No. 51 Squadron RAF Regiment

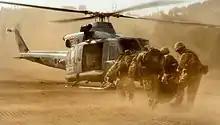
No. 51 Squadron personnel practicing casualty evacuation in Cyprus prior to deployment

Most recently, 20 personnel from the Regiment deployed in support of Operation Shader.